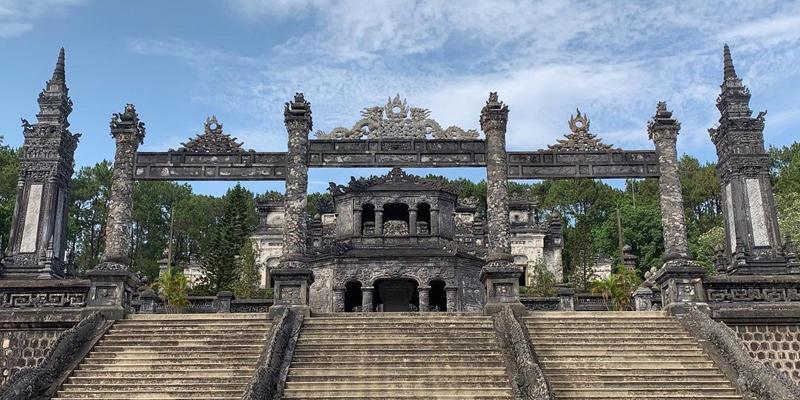
có nhiều bậc thang xuất hiện ở dưới chân của một toà nhà cổ